Eupen-Malmedy

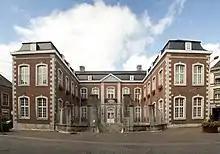
The seat of the German-speaking Community of Belgium in Eupen, created in 1984

During World War I, Belgium was invaded by the German Empire and between 1914 and 1918 most of Belgium's territory was under German military occupation. With the defeat of Germany in 1918, Belgian politicians attempted to expand Belgian territory at German expense. However, the settlement at the Treaty of Versailles proved disappointing for Belgium. Belgium failed to gain any territory from the Netherlands or Luxembourg, but was awarded the small German colonial territory of Ruanda-Urundi in Africa and Eupen-Malmedy in Europe, together with the previously neutral territory of Moresnet. At the time, Eupen-Malmedy had approximately 64,000 residents. Although the Belgian government attempted to depict Eupen-Malmedy as an ethnically Belgian territory, many Belgians were suspicious of the move.